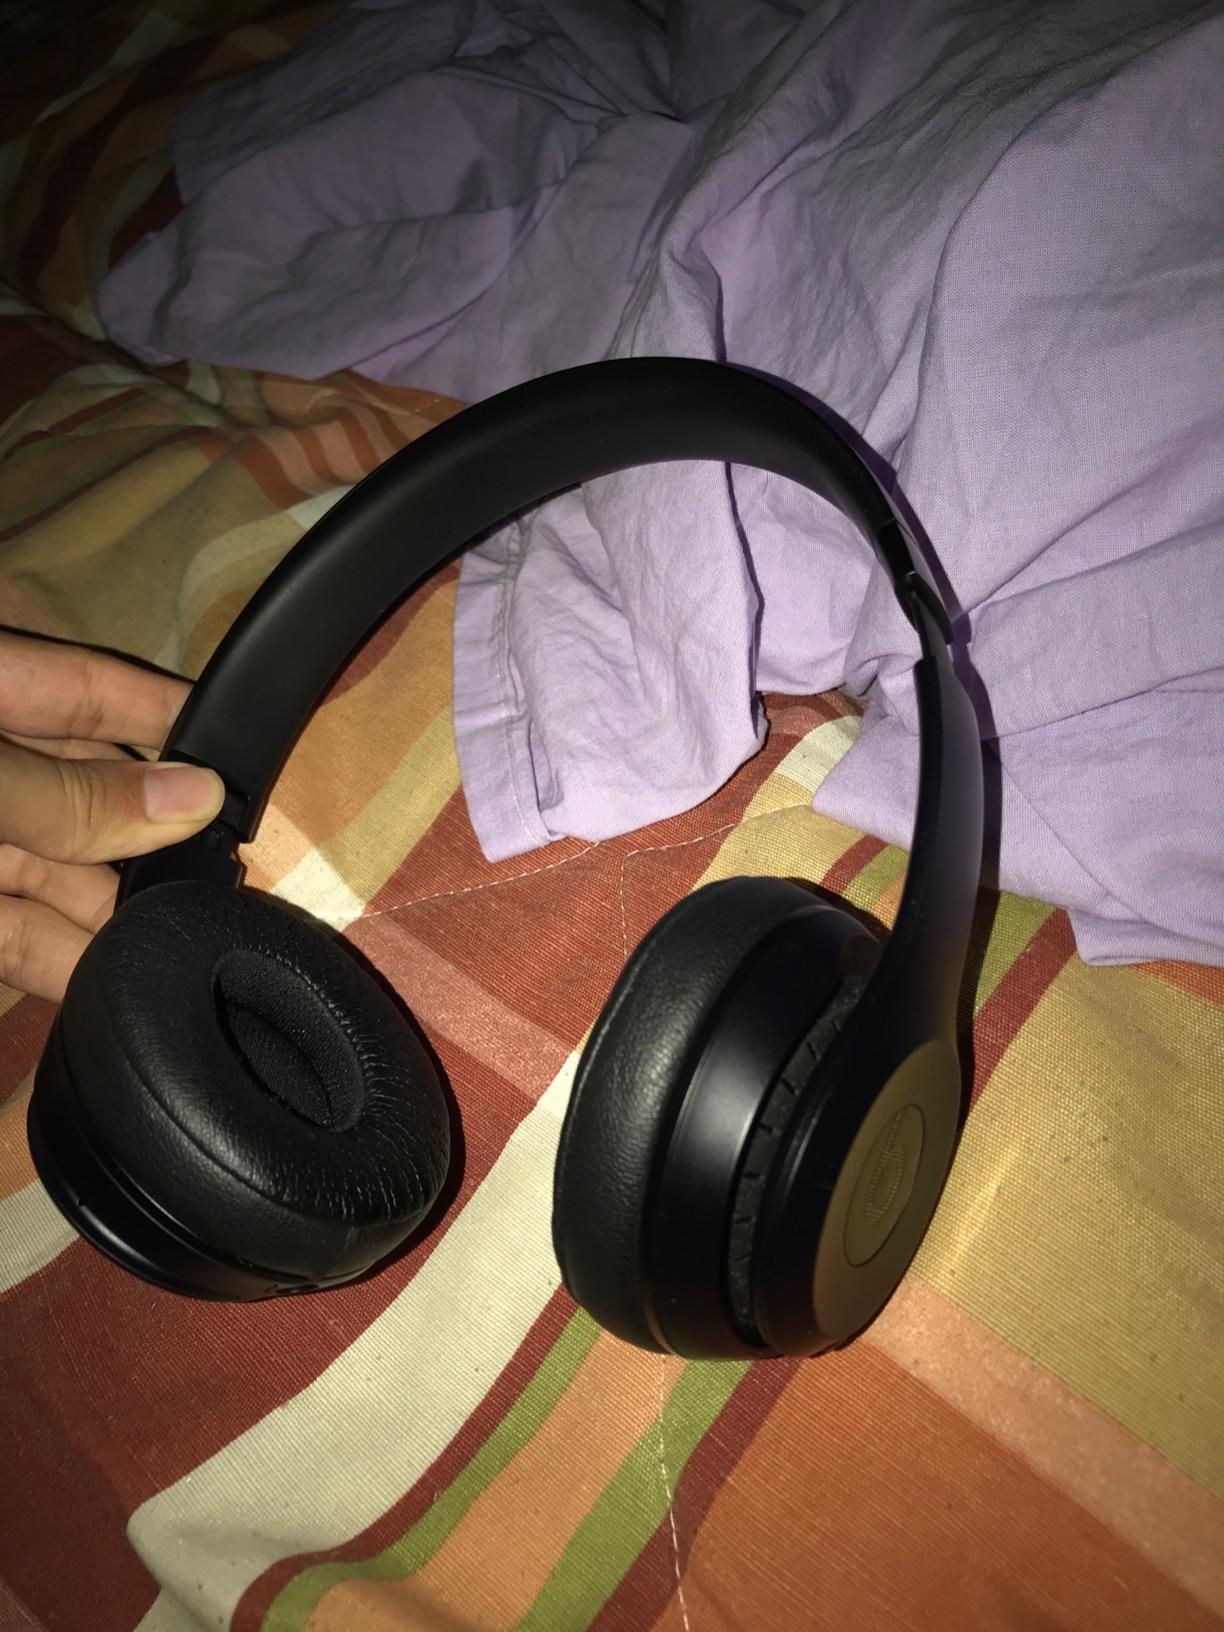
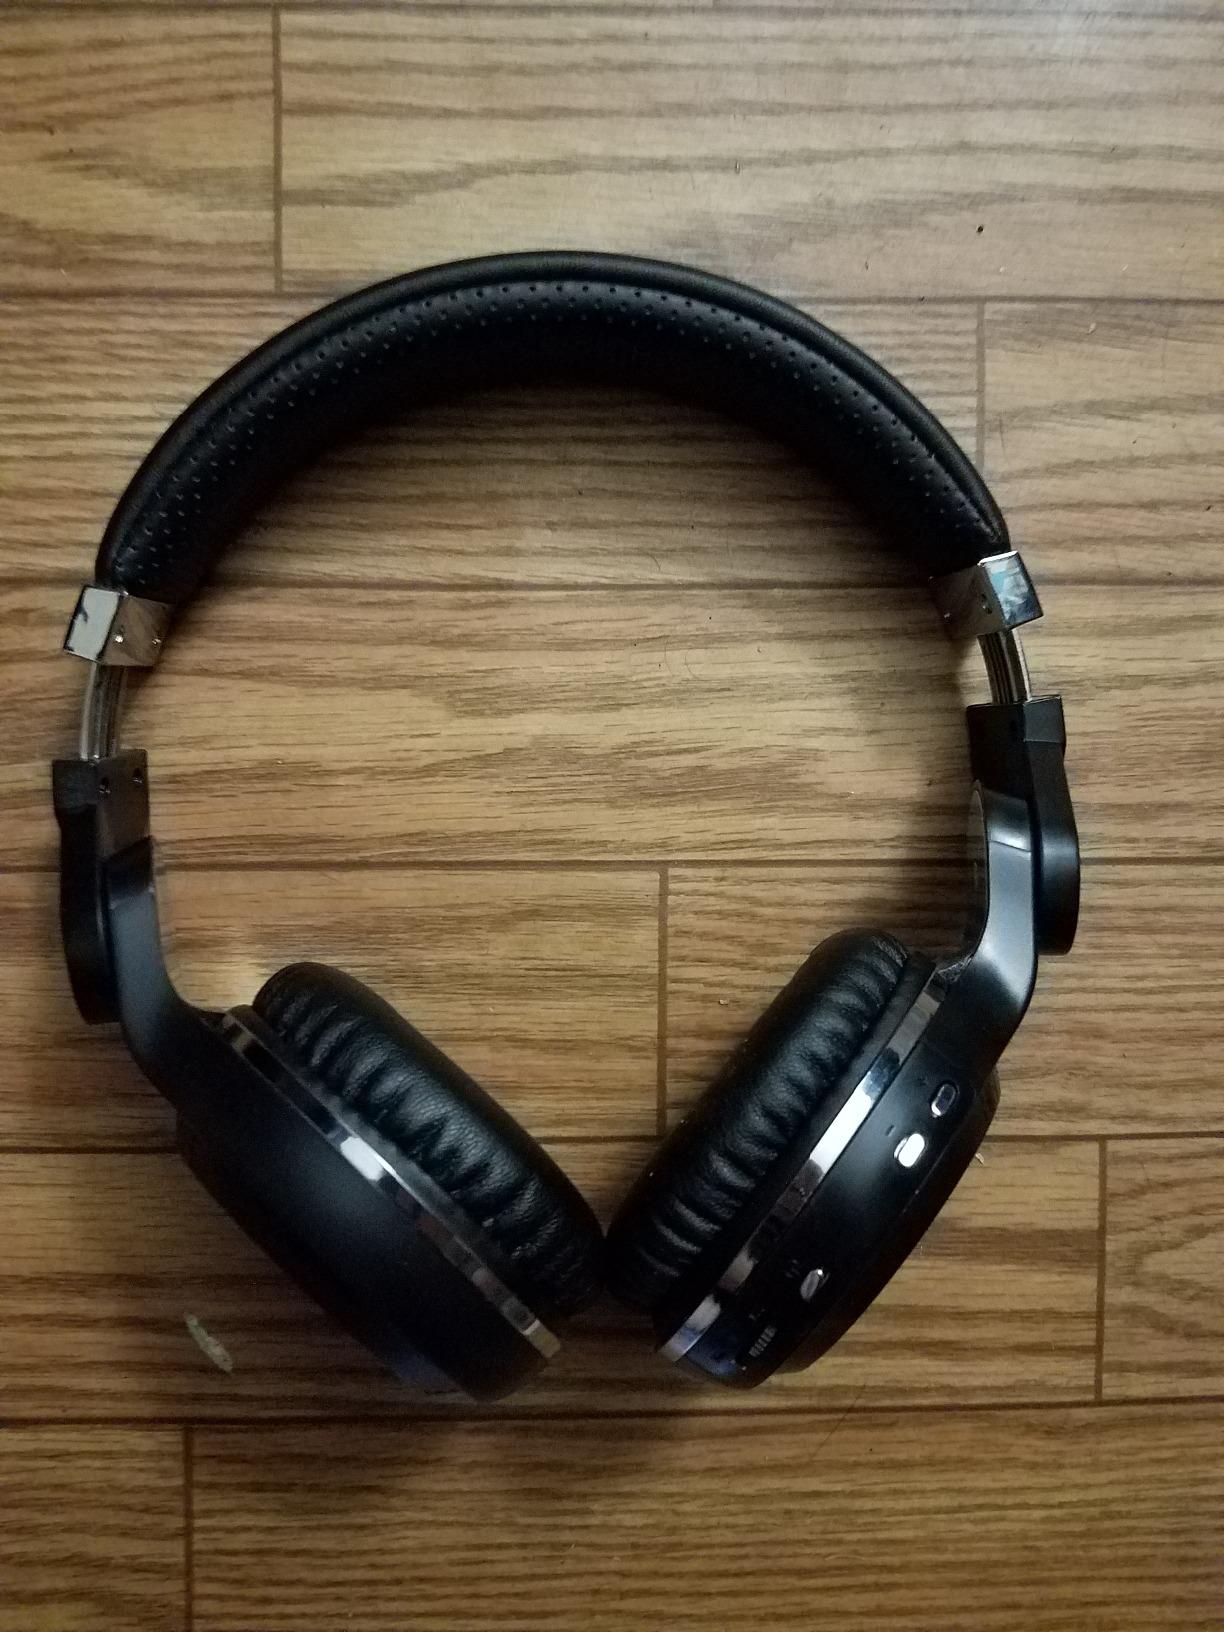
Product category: headphones
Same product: no